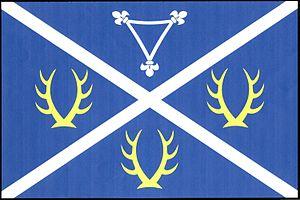
Nekmíř est une commune du district de Plzeň-Nord, dans la région de Plzeň, en République tchèque. Sa population s'élevait à 511 habitants en 2019.